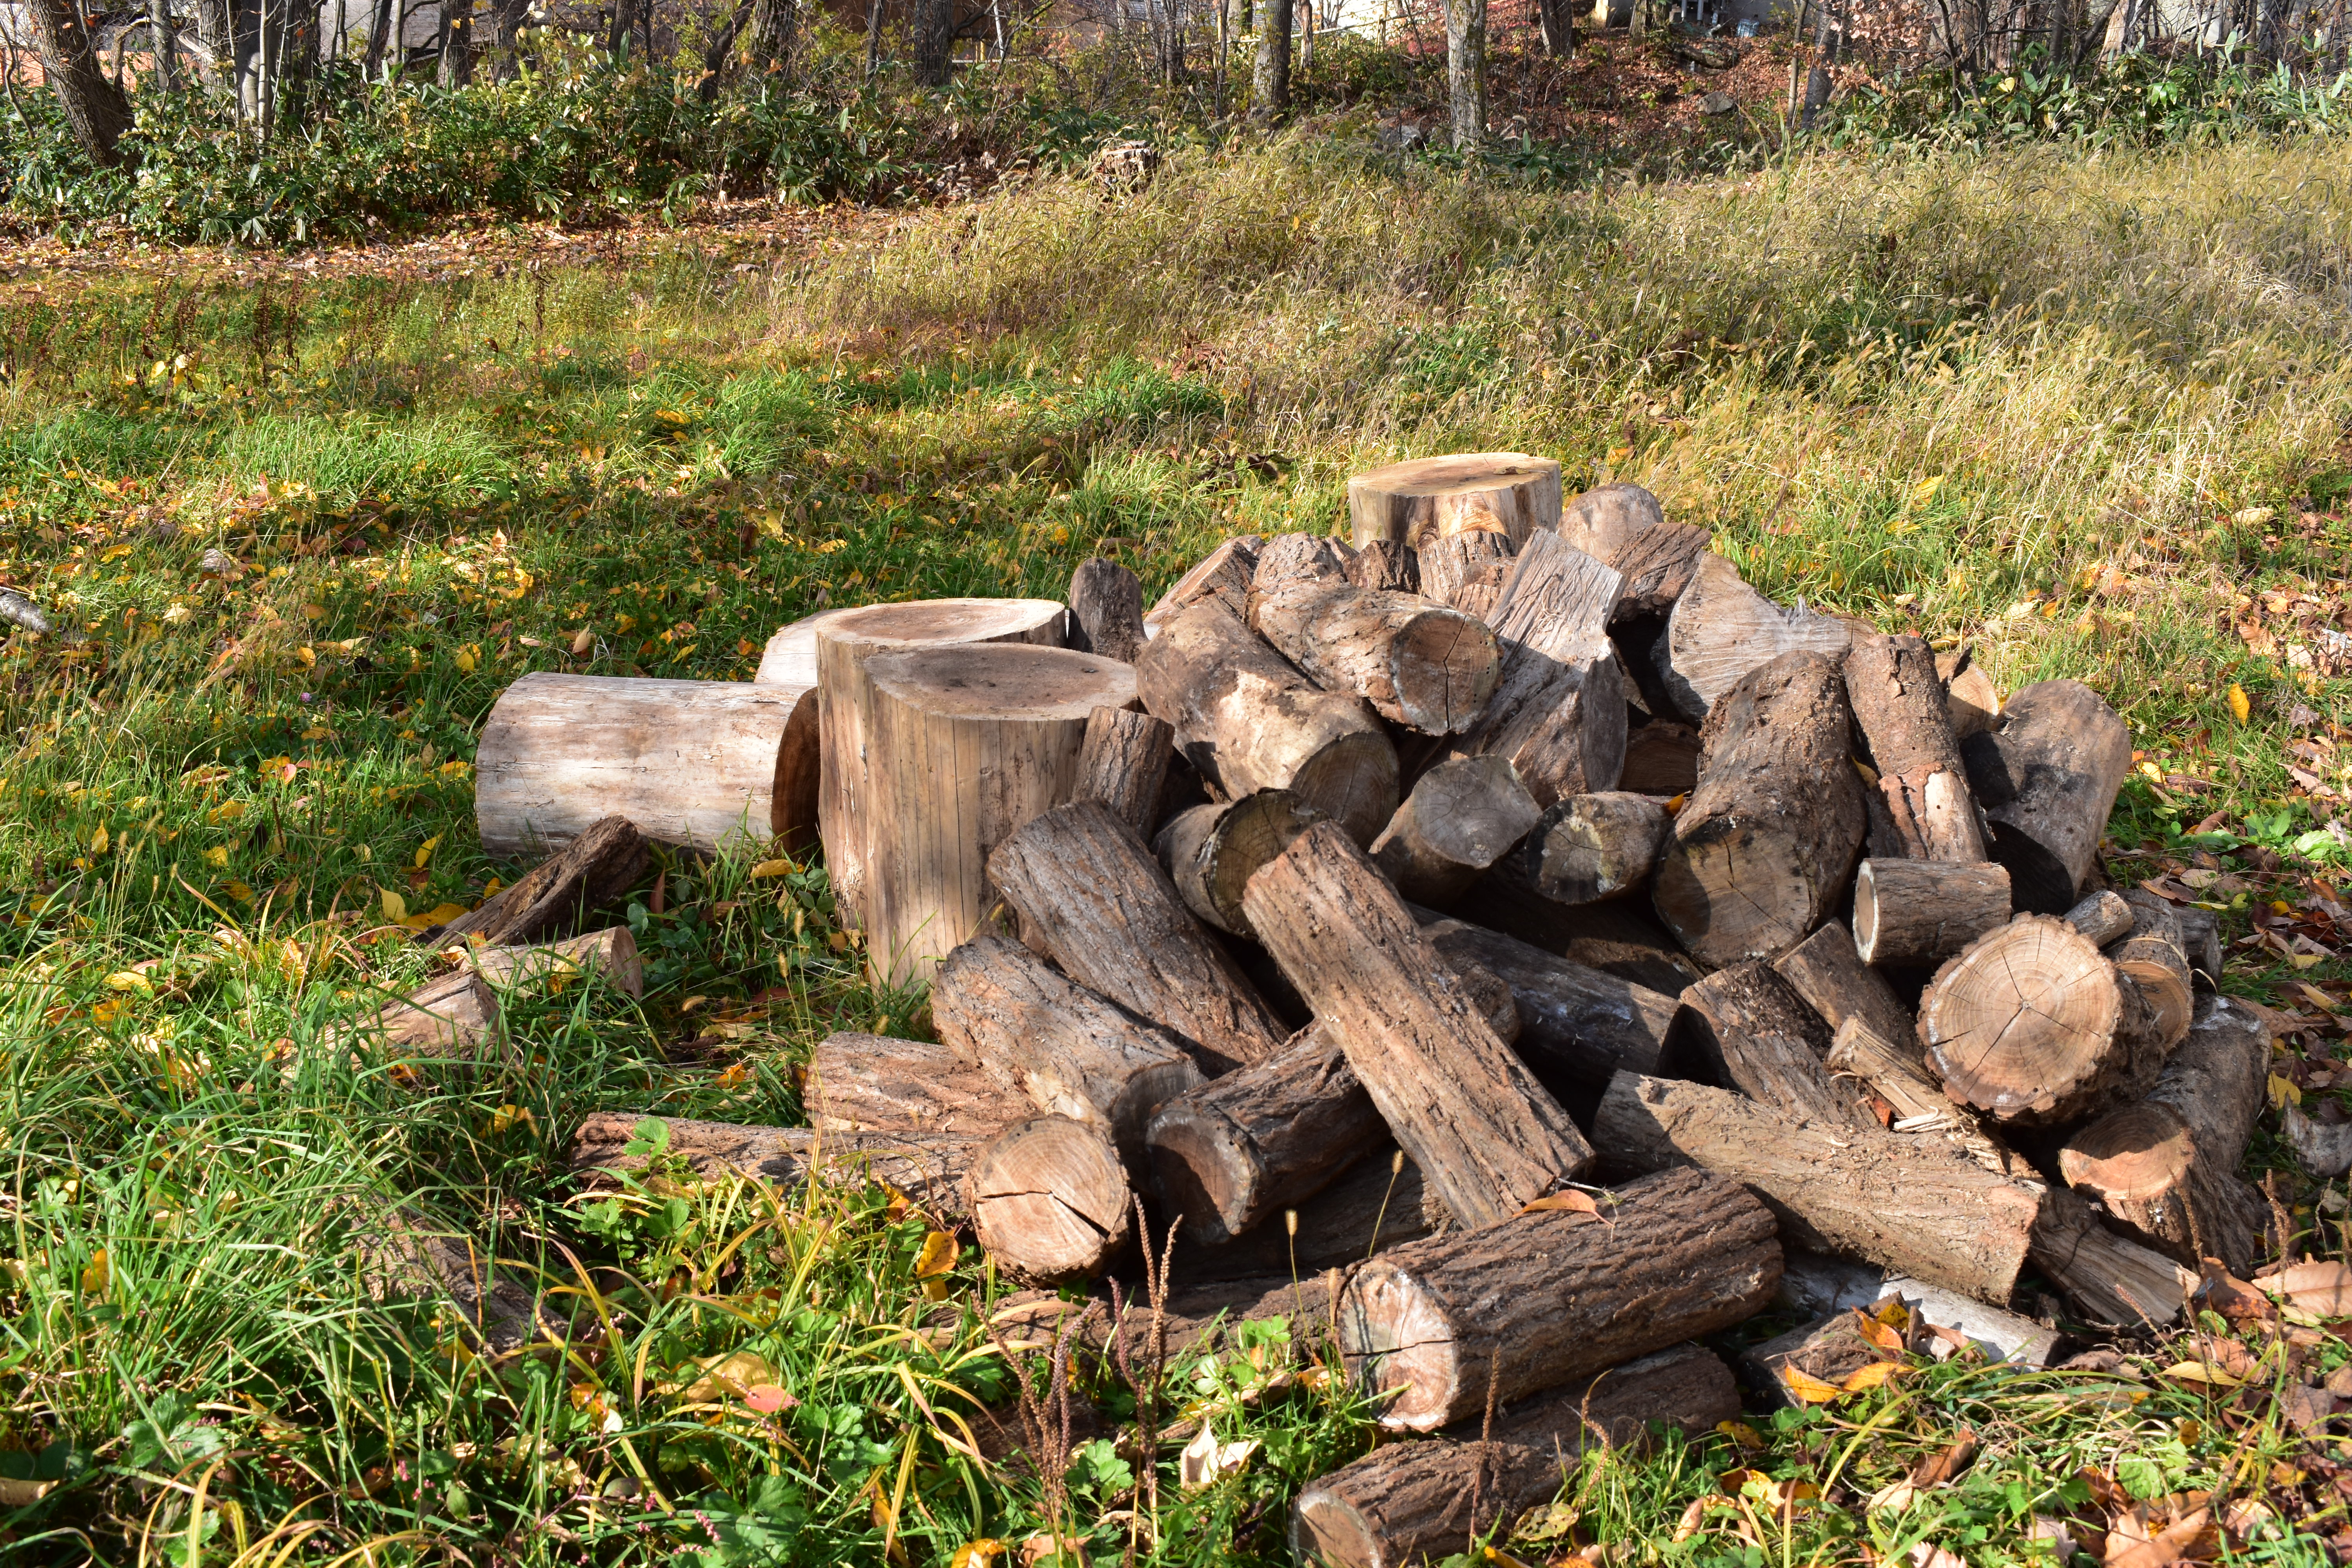
beautiful, autumn, yamagata, japan, travel, adventure, explore, photography, leafs, nature, closeup, nikon, tree, grass, plant, rock, woodland, wood, trunk, landscape, forest